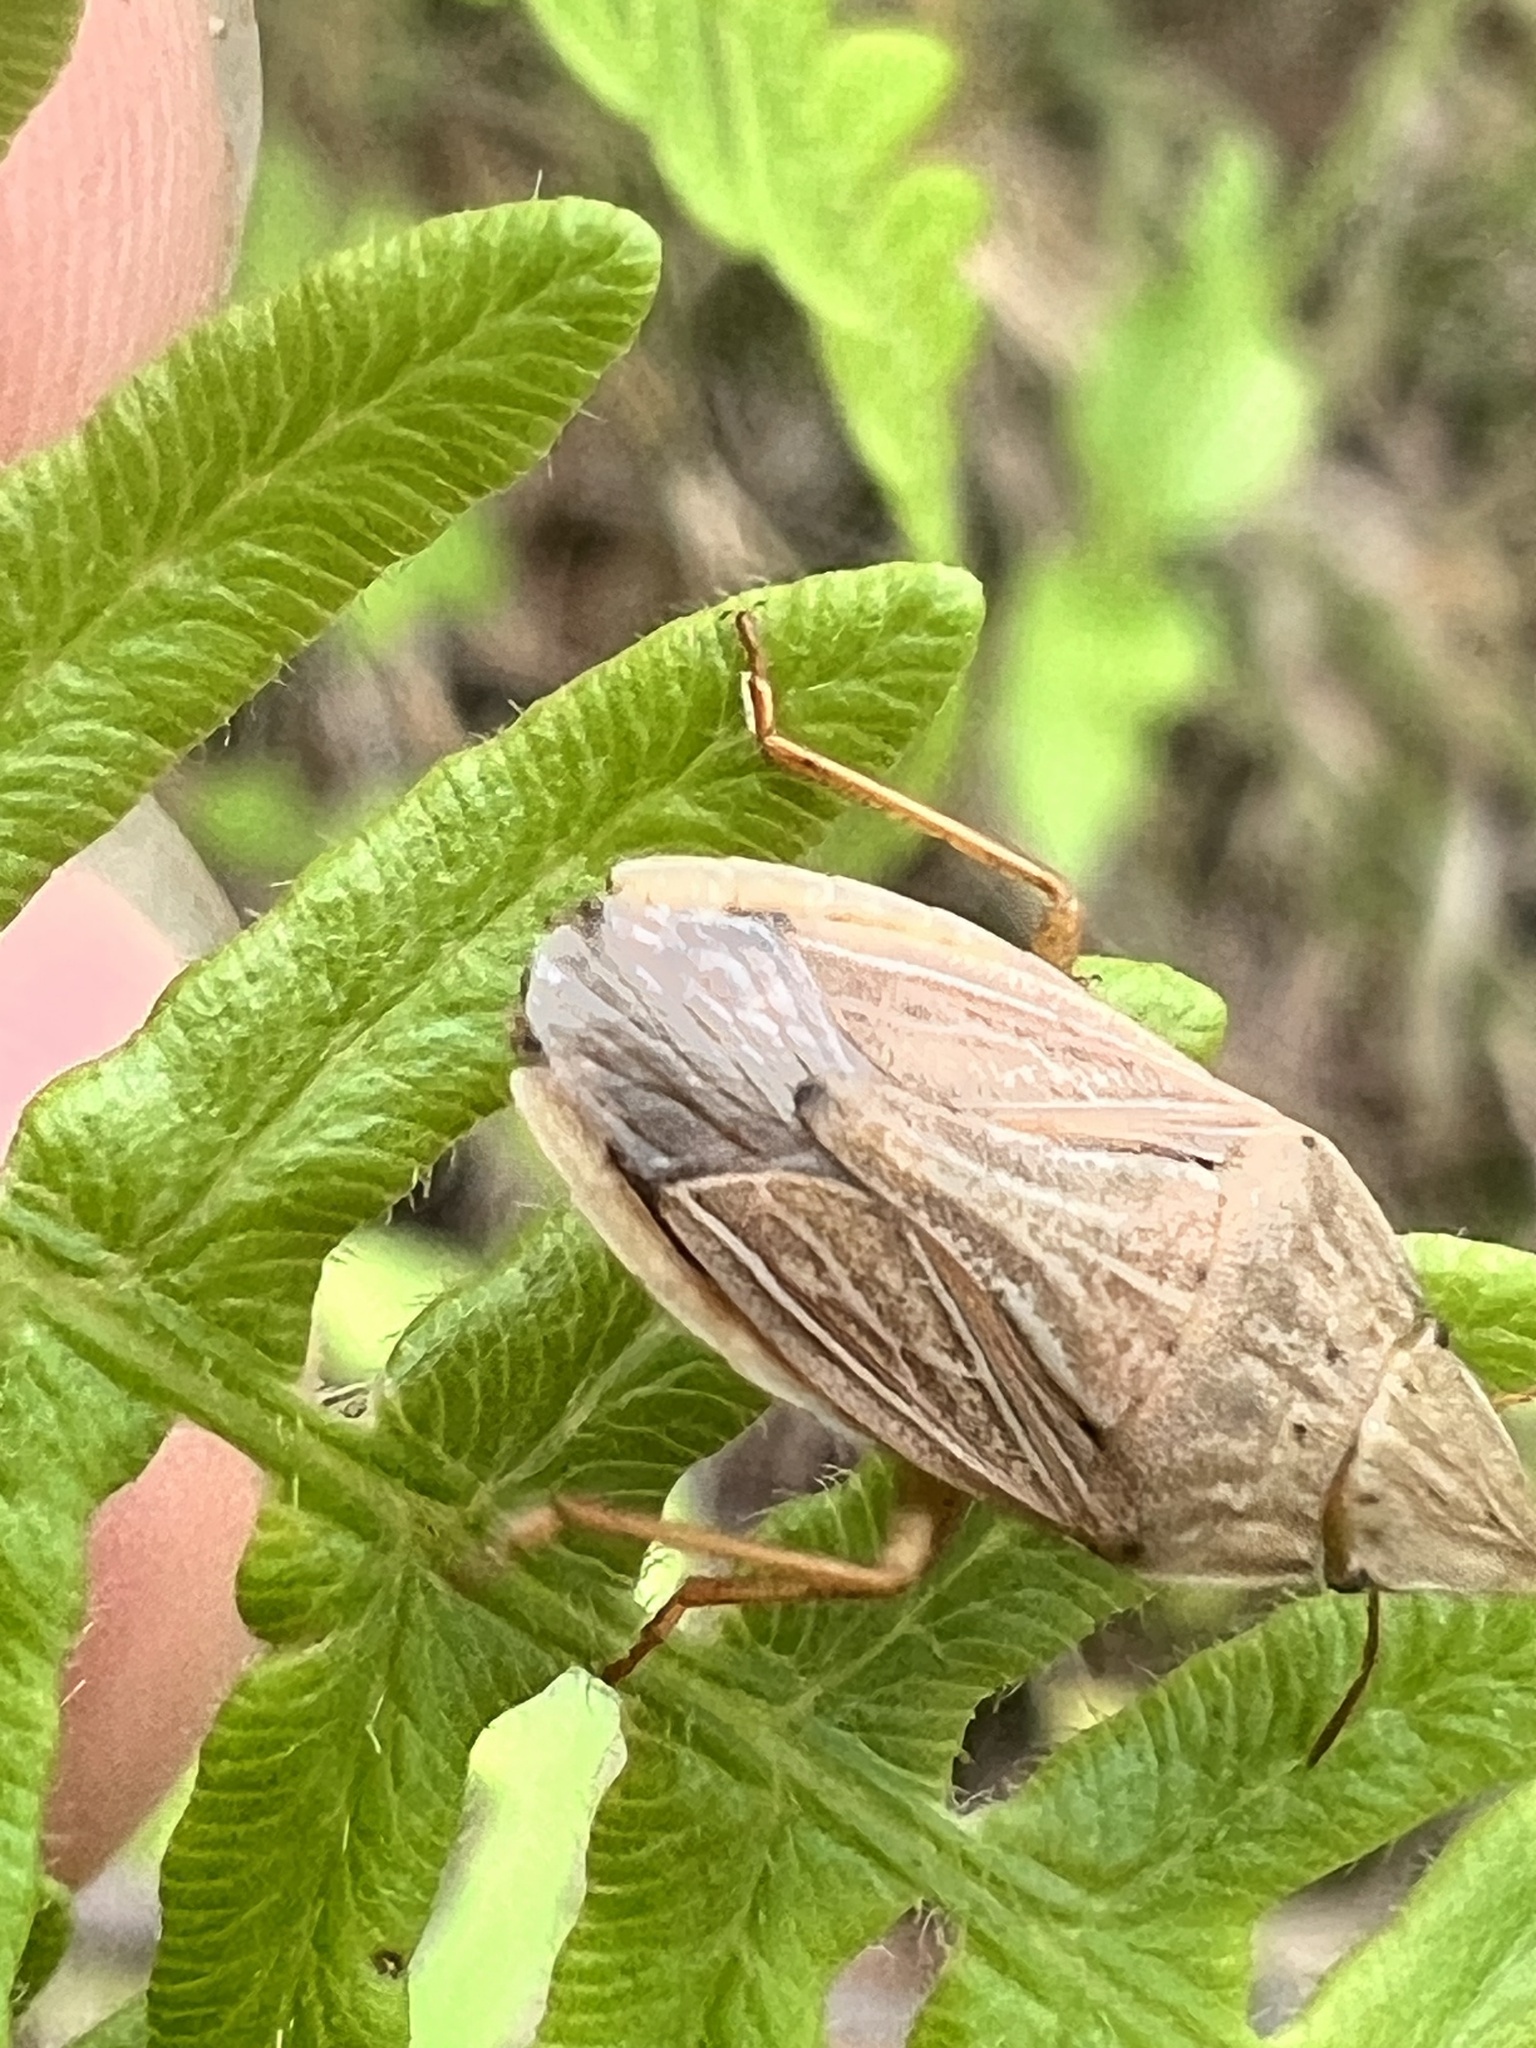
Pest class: stink_bug